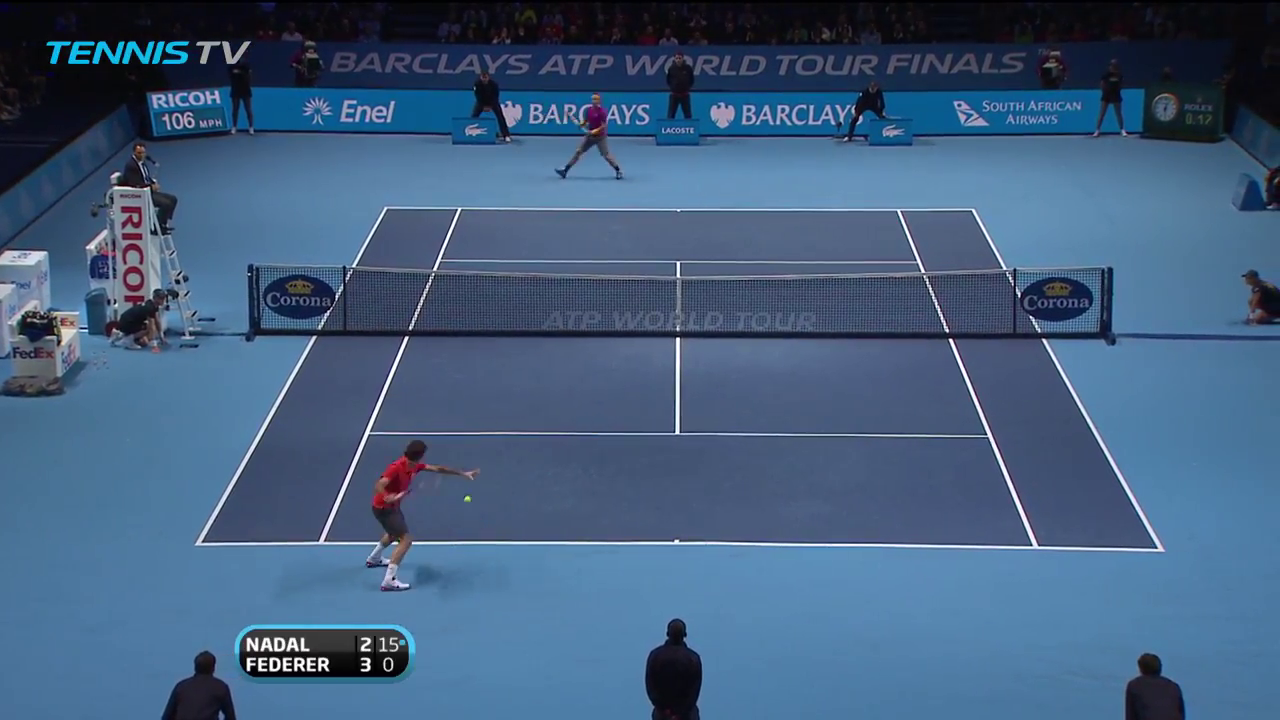
Player A is standing on the baseline and player B is standing behind the baseline of the court.